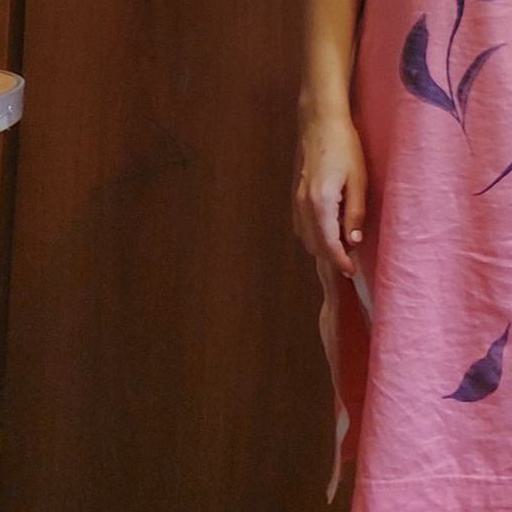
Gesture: no_gesture